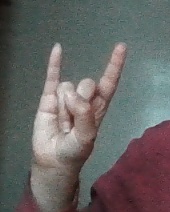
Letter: la